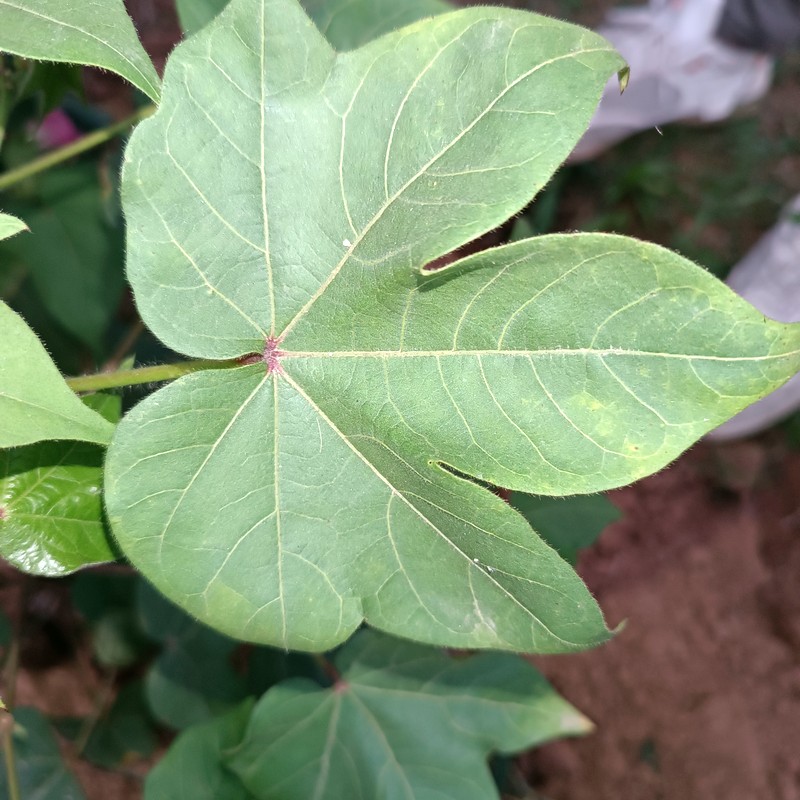
Label: Healthy Leaf